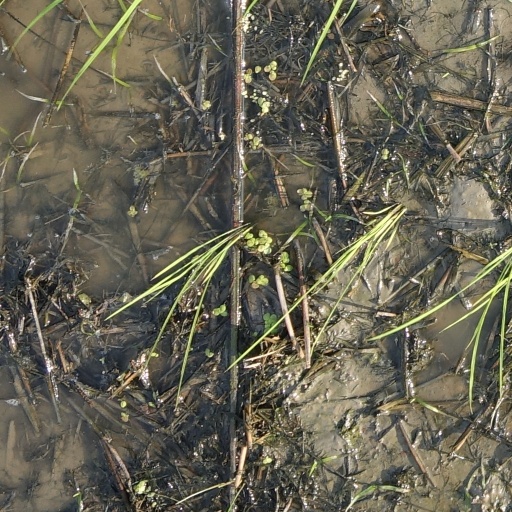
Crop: rice